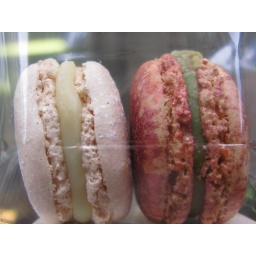
Pink macaroons in plastic bag